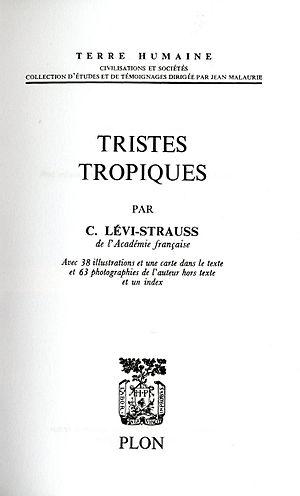
La page de titre de Tristes Tropiques de Claude Lévi-Strauss
Claude Lévi-Strauss [klod levi stʁos], né le 28 novembre 1908 à Bruxelles et mort le 30 octobre 2009 à Paris, est un anthropologue et ethnologue français qui a exercé une influence majeure à l'échelle internationale sur les sciences humaines et sociales dans la seconde moitié du XXᵉ siècle. Il est devenu notamment l'une des figures fondatrices du structuralisme à partir des années 1950 en développant une méthodologie propre, l'anthropologie structurale, par laquelle il a renouvelé en profondeur l'ethnologie et l'anthropologie en leur appliquant les principes holistes issus de la linguistique, de la phonologie, des mathématiques et des sciences naturelles.
Tristes Tropiques est un livre de l'ethnographe Claude Lévi-Strauss, publié en 1955 chez Plon. Il mêle souvenirs de voyage et méditations philosophiques.